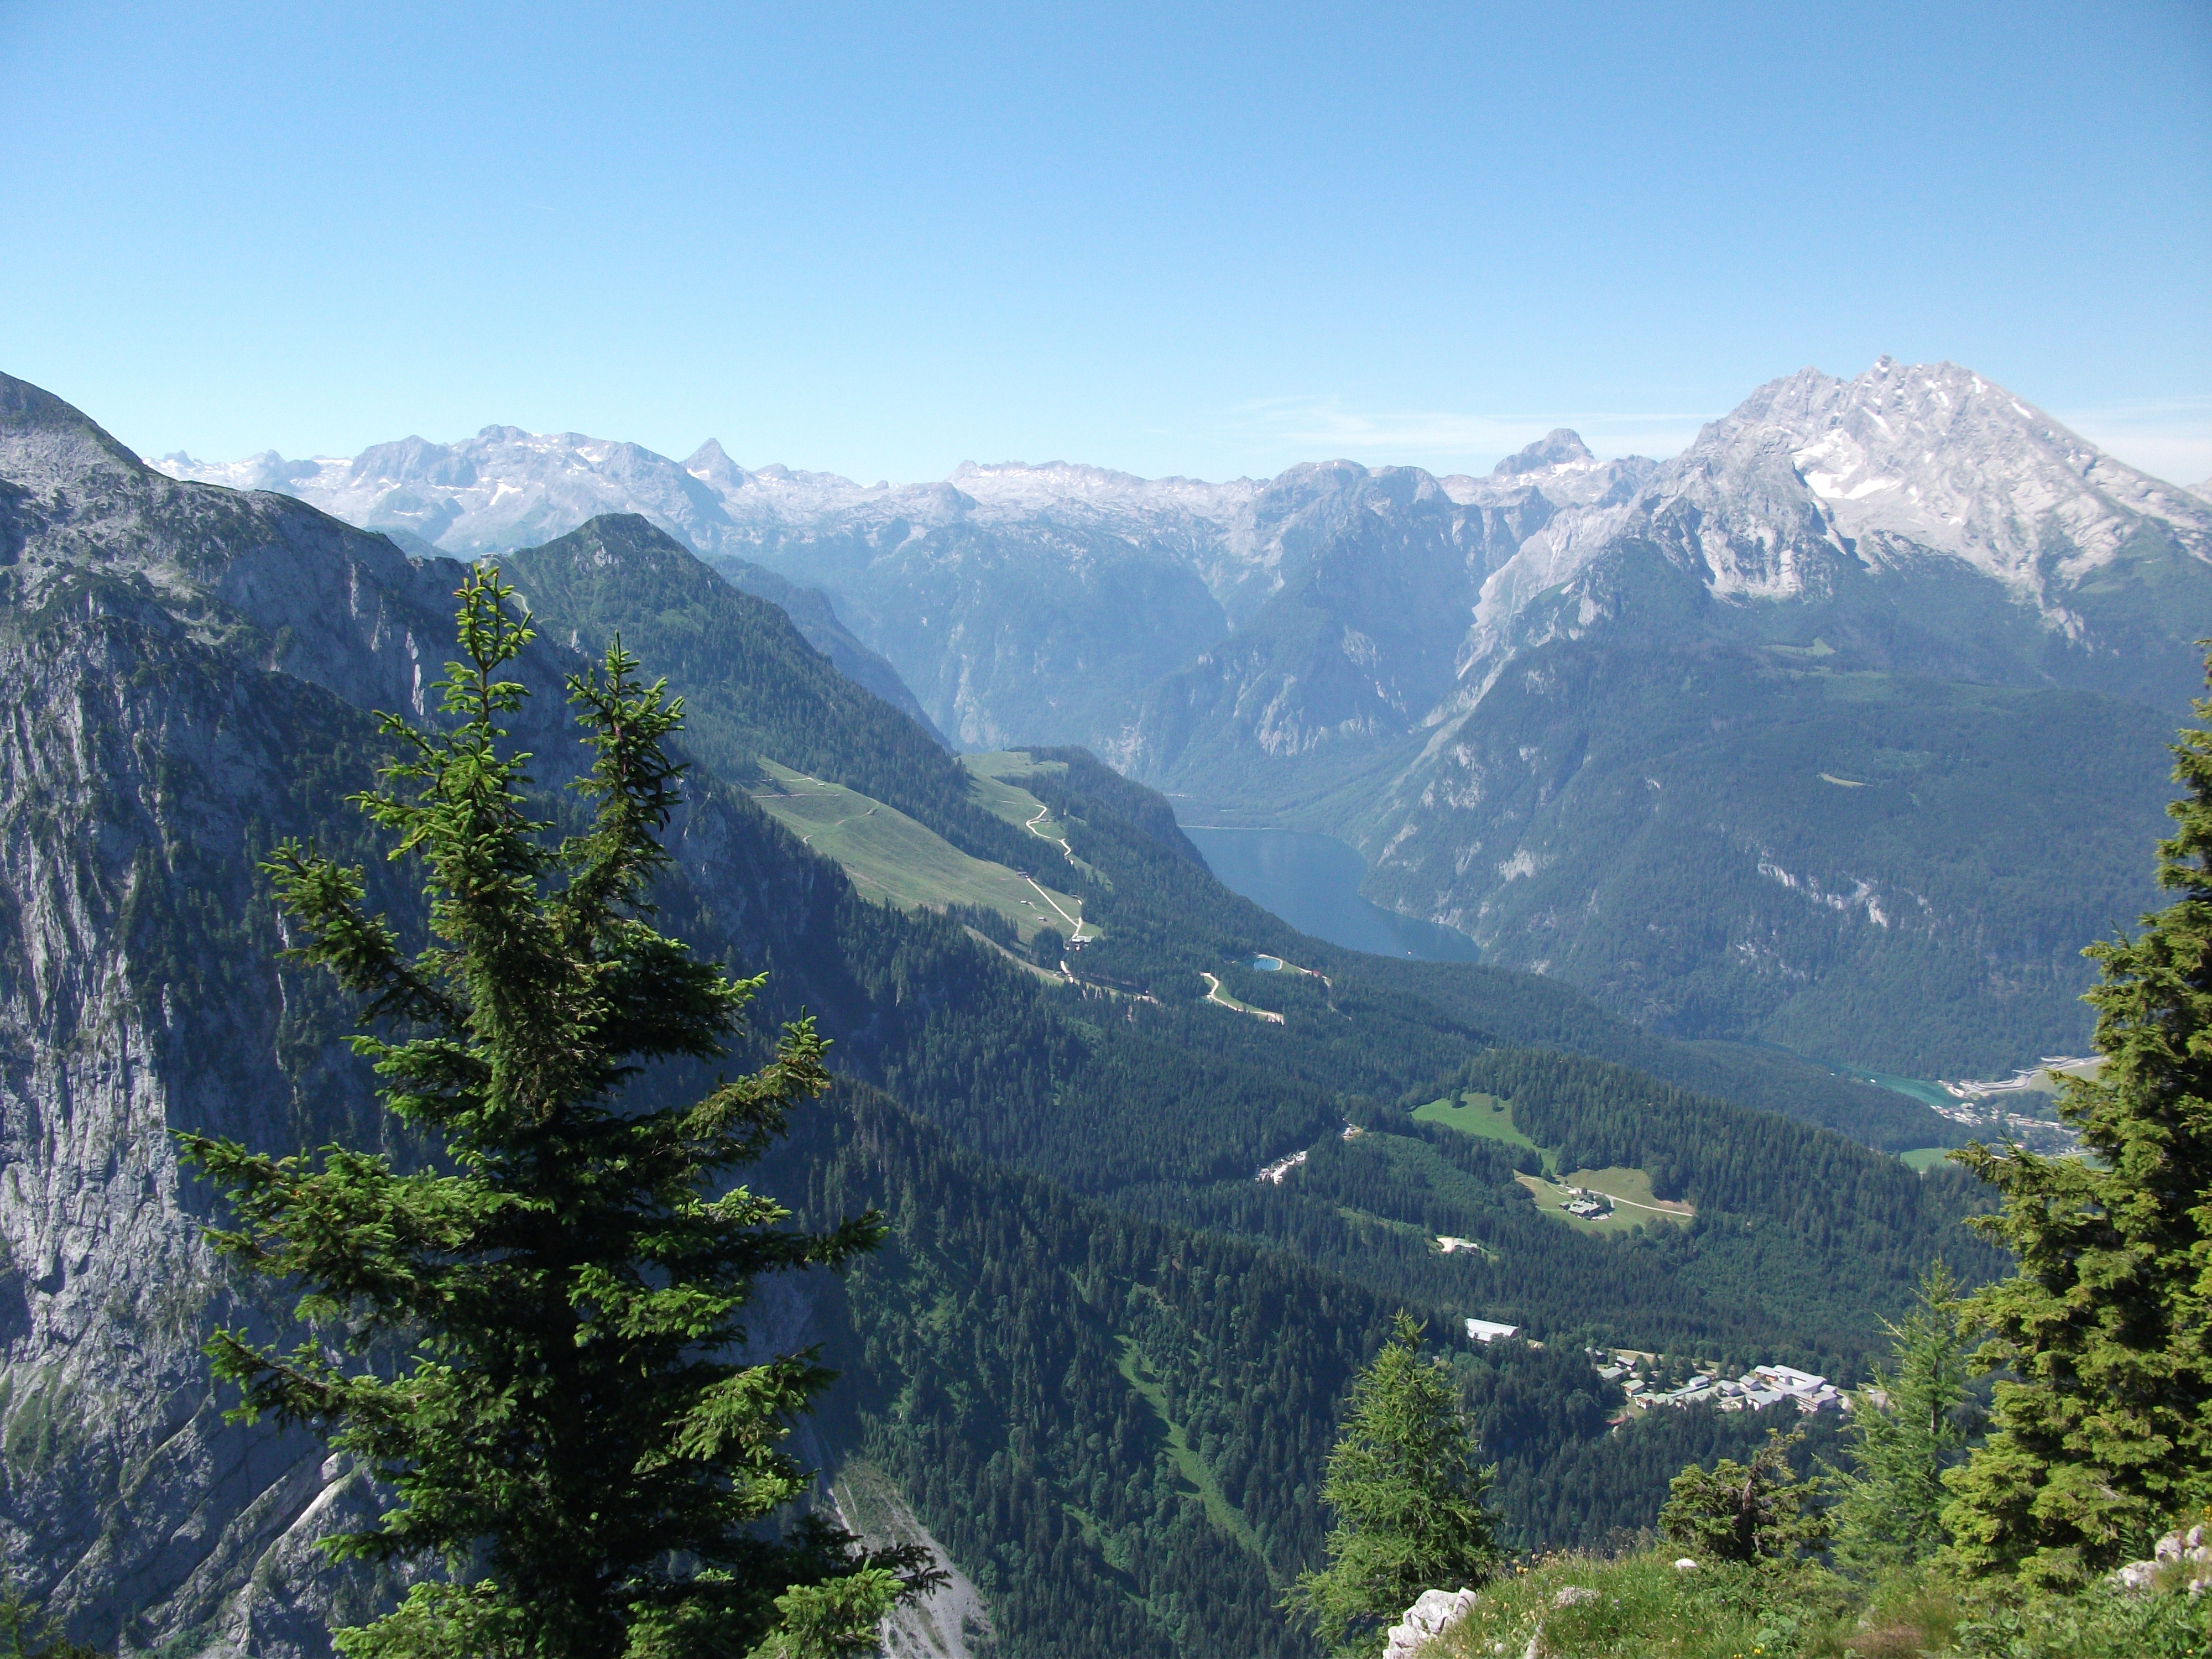
nature, wilderness, walking, mountain, hiking, lake, adventure, valley, mountain range, ridge, massif, mountains, alps, backpacking, plateau, fell, cirque, landform, alpine walk, mountain pass, hill station, geographical feature, mountainous landforms